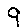
Label: 9